Darling House, Millers Point

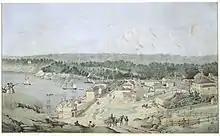
Dawes Point 1840s looking north (with Darling House in centre), watercolour by Joseph Fowels, State Library of NSW

The land upon which Darling House now stands was granted to Susanna Ward by Governor Darling in 1823 and in 1831 was transferred to Ms Susanna Elizabeth Douglas. Prior to the construction of any buildings, the site had been used as a sandstone quarry and it is from this quarry that the convict hand carved sandstone blocks from which the house is built are likely to have been quarried. The first building on the site is assumed to have been a stone building constructed during the early to mid-1830s. This can be deduced from the transfer of land in 1837 from Susanna Douglas to Michael Gannon which includes a reference to buildings having already been present (as well as the relatively sharp rise in the cost of the land from £101 in 1837 to £200 in 1839). It also seems that the second house, being the current sandstone building now standing on the site was built over the original building and was constructed during the depression of the early 1840s. Darling House incorporates some of the original foundations, retaining walls, stonework, cobbled paving and part of a brick cavity wall from the original early 1830s building and parts of the building are assumed to date from this earlier c.1833 to c.1835 period. There are no surviving mapping or historical records to show details of the original house although archaeological records for the adjoining property at 30-42 Lower Fort Street show the existence of a pre-1822 stone building which, as with Darling House itself, was extended, modified and converted into two dwellings during the mid-19th century.